Marriott School of Business

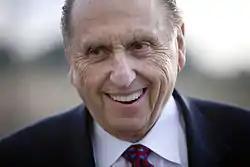
Thomas S. Monson '74, President of the Church of Jesus Christ of Latter-day Saints

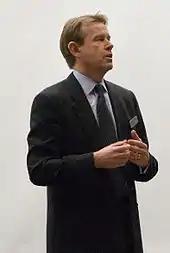
Kevin Rollins '84, former CEO of Dell

Numbering 55,000, graduates from the Marriott School have been deemed "first among recruiters" by "BusinessWeek" in 2008. Top recruiters include Ernst & Young, PricewaterhouseCoopers, Deloitte & Touche, KPMG, HP, Intel, Cisco, and Goldman Sachs. For 2024, MBA graduates averaged $120,881 in post-graduation salary, MPA graduates $66,506, MAcc graduates $79,596, MISM graduates $84,403, and management undergraduates $72,794.